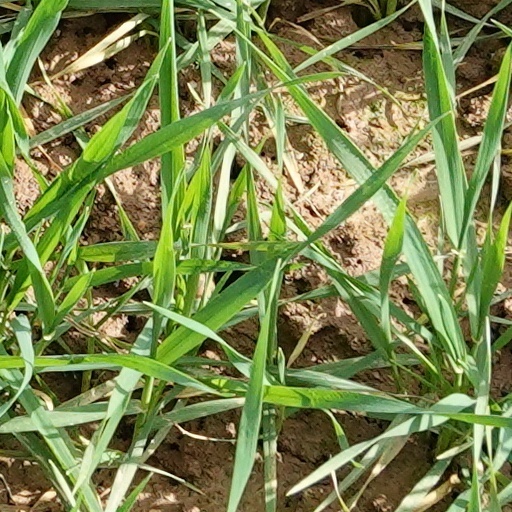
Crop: wheat